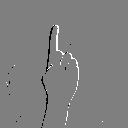
ASL letter: z